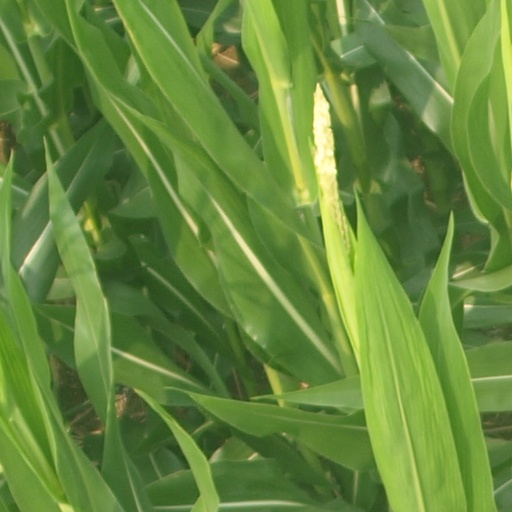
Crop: maize; corn